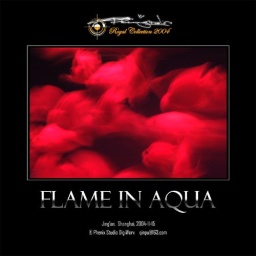
A shoal of red fish in the aquarium of Jing'an Temple Subway Station, 2005.11., Shanghai.